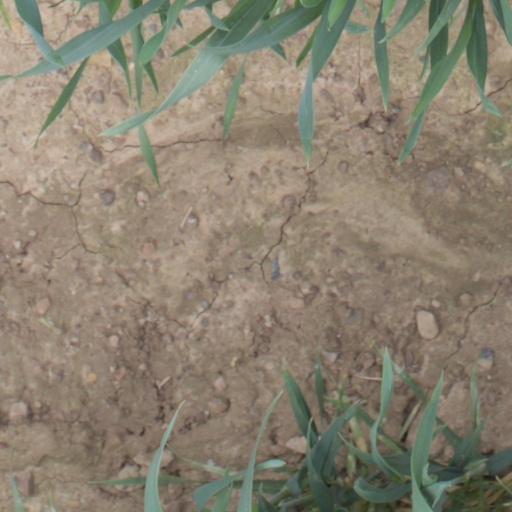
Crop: wheat